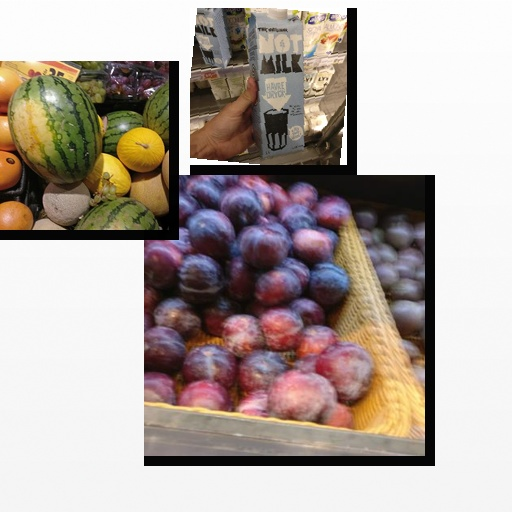
Food items: melon, oat_milk, plum